Trench foot

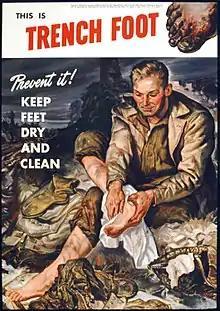
Office of War Information – WWII

Trench foot was first reported in 1812 by the French army surgeon Dominique Jean Larrey when Napoleon’s army was retreating from Russia. It was also a problem for soldiers engaged in trench warfare during World War I, particularly during the winters. Official statistics put the casualty figure for the condition at around 75,000 for the British and 2,000 for the Americans. Amputation was avoided if at all possible and the incidence of trench foot had greatly reduced by the winter of 19171918 through improvements to the trenches, modification of soldiers' footwear, and the provision of greaseschiefly whale oilto prevent damage from excess moisture. It was also discovered that a key preventive measure was regular foot inspections. Rather than leave each soldier to his own devices, they were all paired and each partner made responsible for the feet of the other. As a team, they were more likely to go to the trouble of actually removing their boots and socks, to check for any damage, and to begin treatment at an earlier stage of damage. Trench foot reappeared in the US Army during the Vietnam War in the 1960s and 1970s and in the British Army during the 1982 Falklands War. It has been reported among Ukrainian soldiers in 2022 amid the Russian invasion of Ukraine.